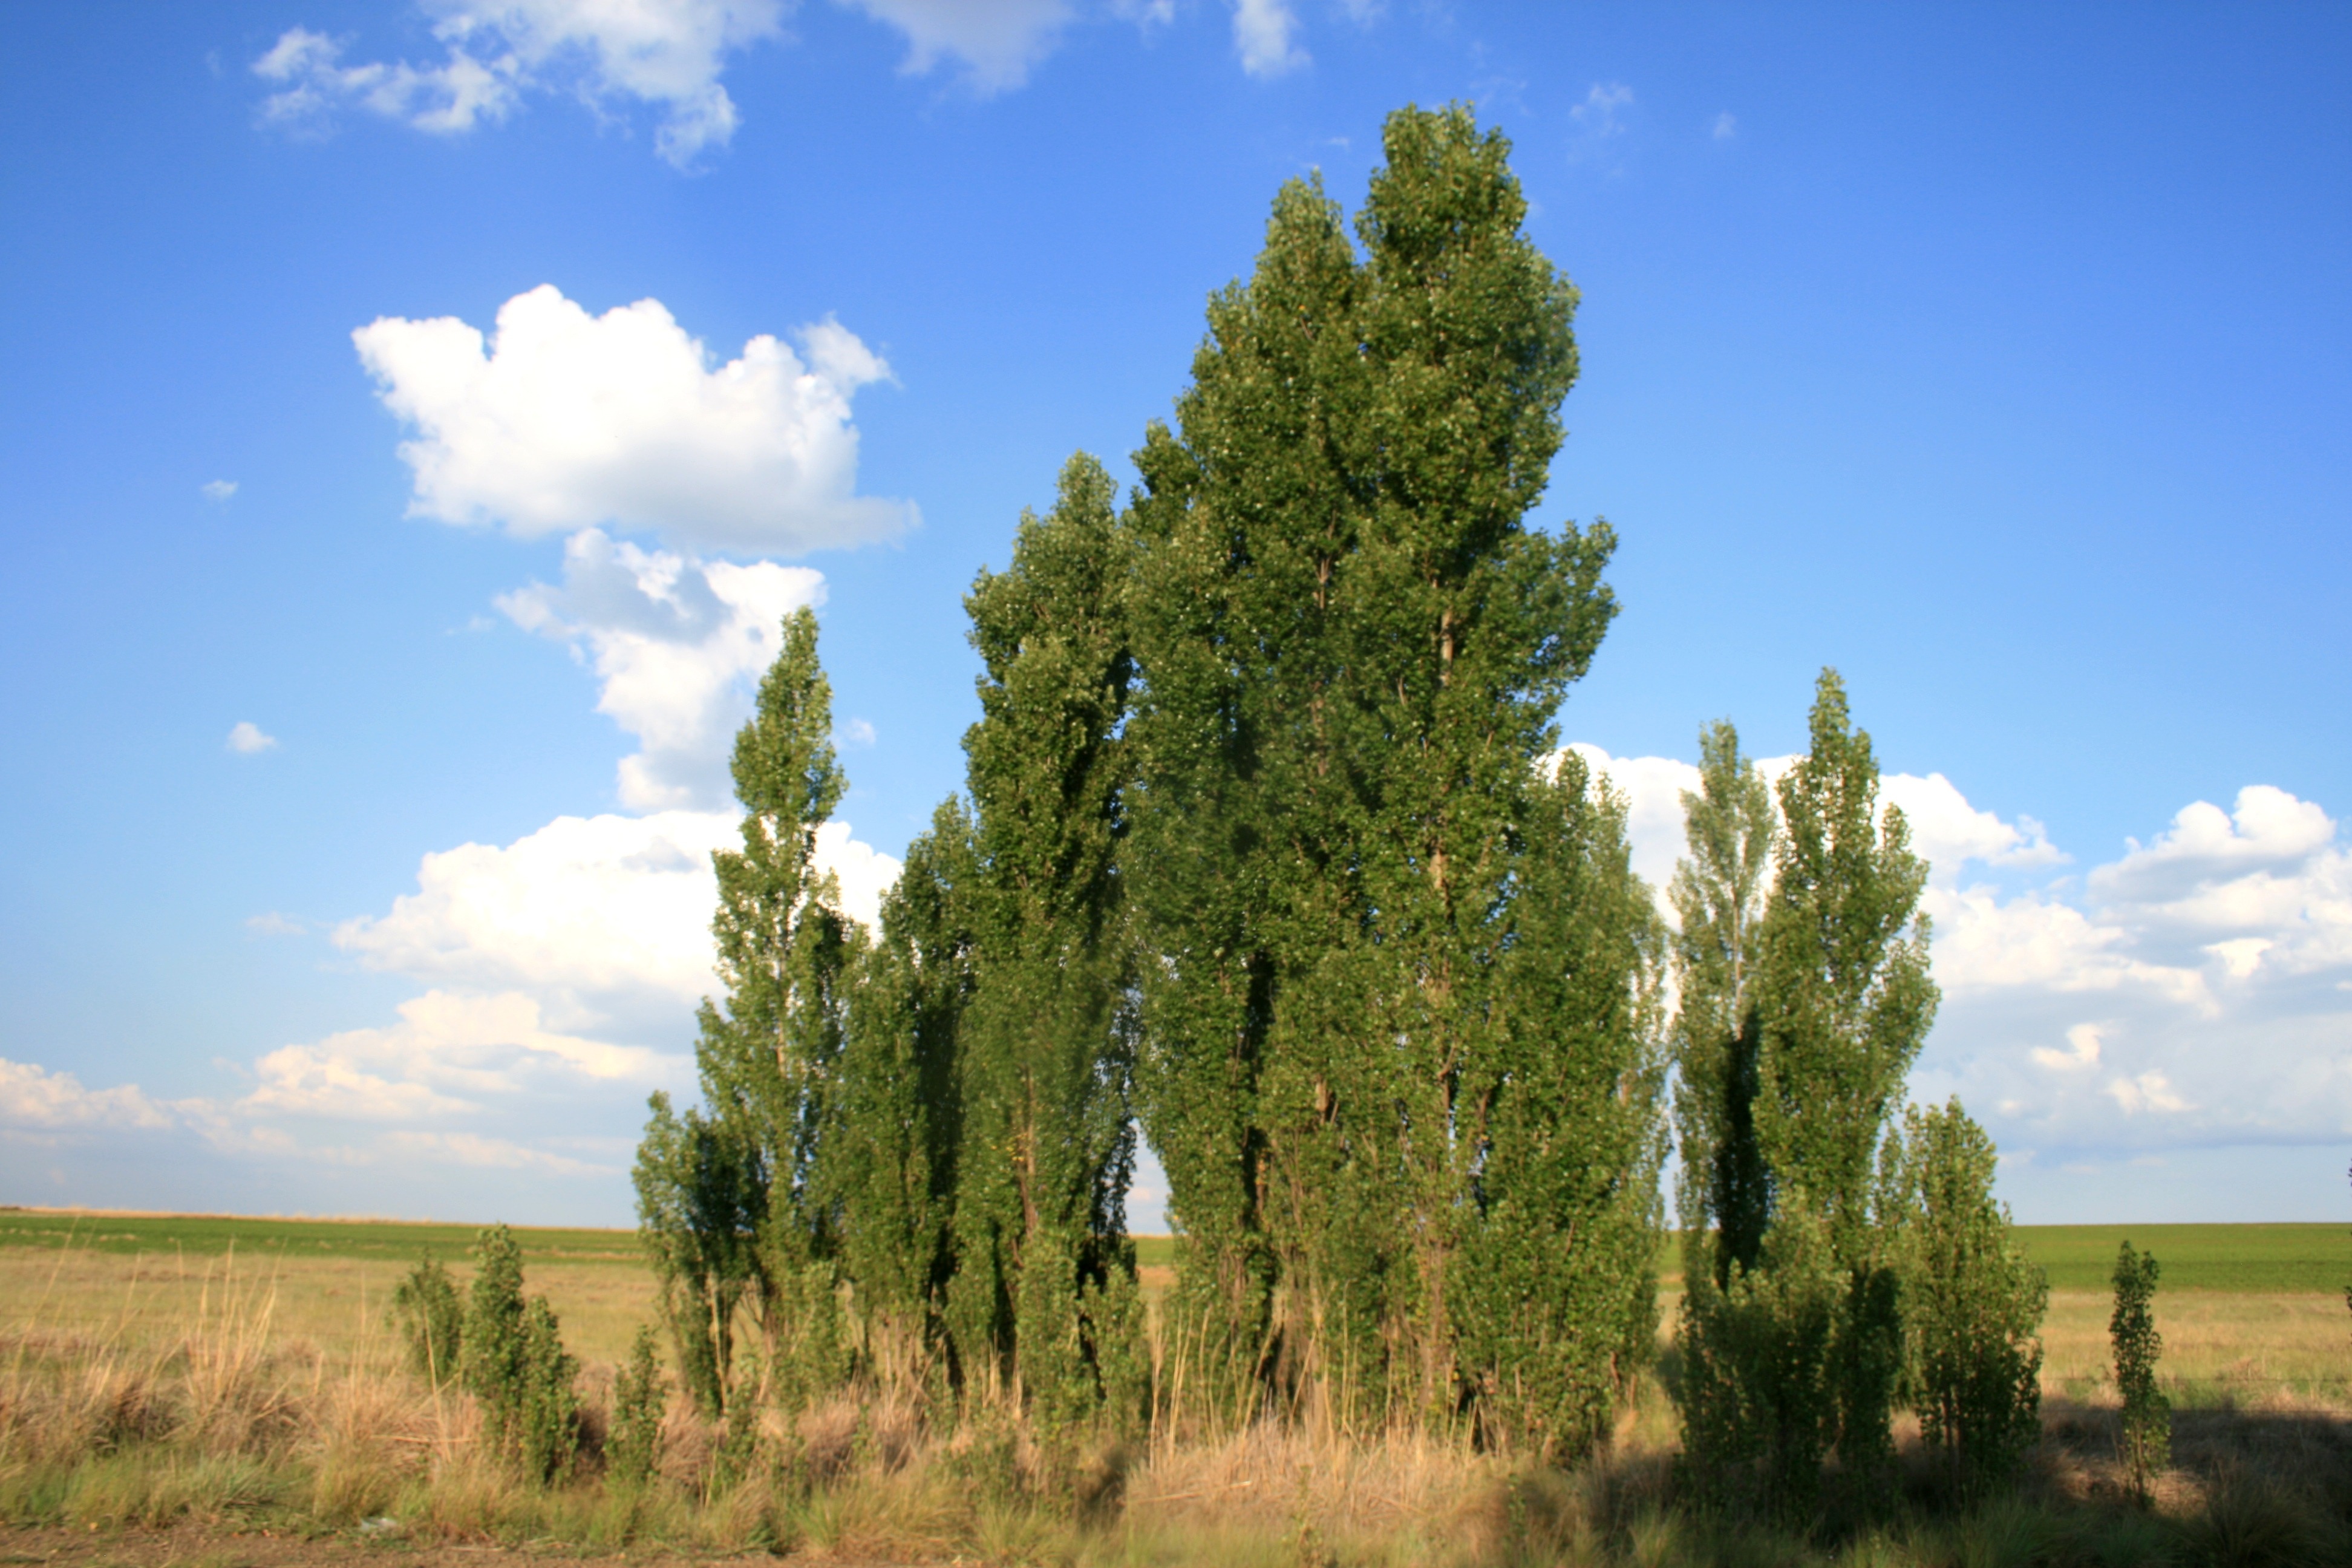
landscape, tree, grass, cloud, sky, field, meadow, prairie, daytime, green, crop, pasture, savanna, plain, conifer, trees, clouds, grassland, vegetation, grove, ecosystem, steppe, rural area, nature reserve, biome, grass family, woody plant, temperate broadleaf and mixed forest, temperate coniferous forest, ecoregion, shrubland, lombardi poplar, dry veld